Randhir Singh (Sikh)

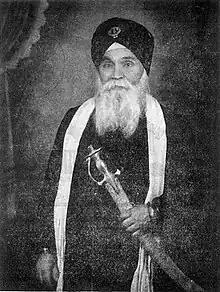
Photograph of Bhai Randhir Singh posed whilst grasping a sword in his hand

Randhir Singh Narangwal (born as Basant Singh; 7 July 1878 – 13 April 1961) was an Indian Sikh leader who started the Gurdwara Sudhaar Movement and founded the Akhand Kirtani Jatha. He was also a Punjabi and Hindi-language writer.